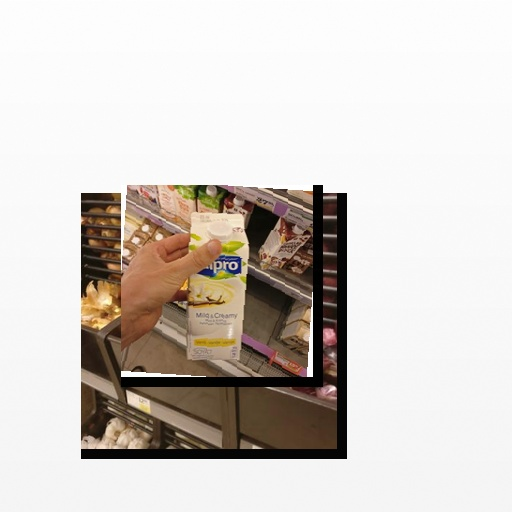
Food items: vanilla_soyghurt, onion